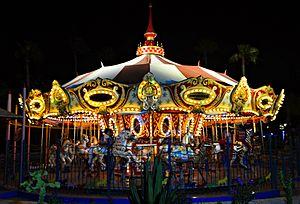
En cinématique, l'étude des corps en rotation est une branche fondamentale de la physique du solide et particulièrement de la dynamique, y compris de la dynamique des fluides, qui complète celle du mouvement de translation. L'analyse du mouvement de rotation se prolonge y compris aux échelles atomiques, avec la dynamique moléculaire et l'étude de la fonction d'onde en mécanique quantique.